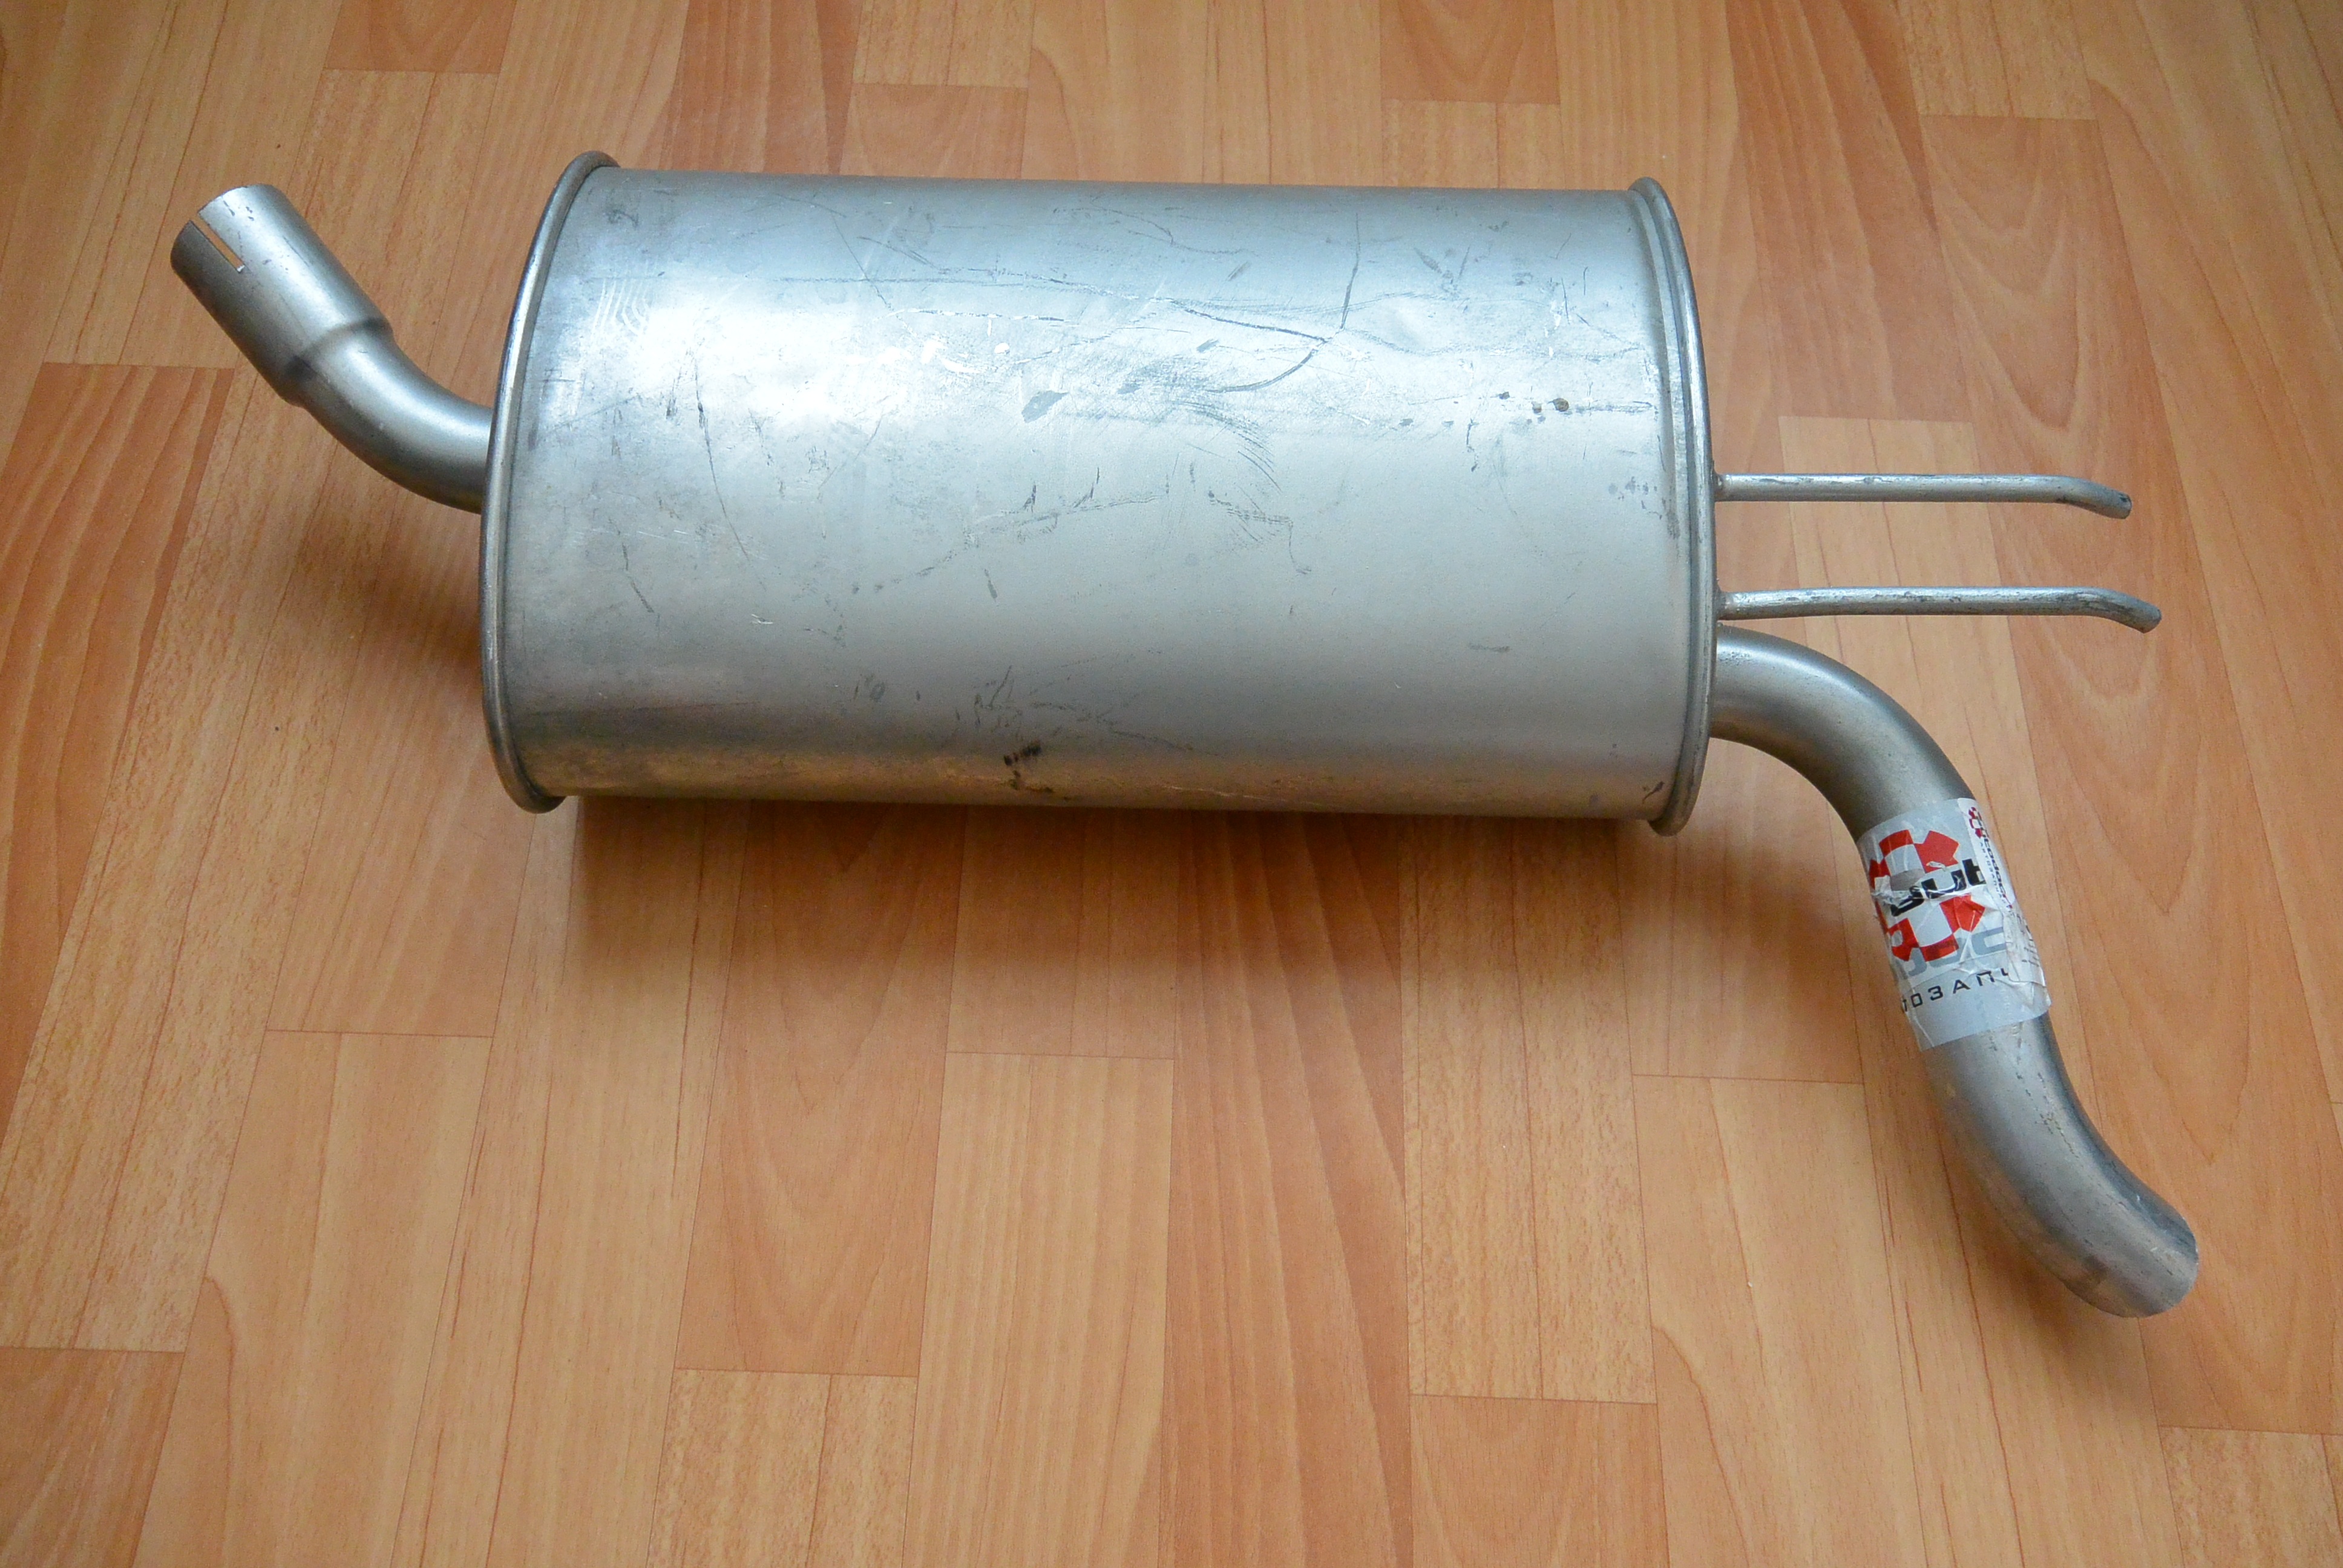
car, transport, product, muffler, spare parts, exhaust system, replacement part